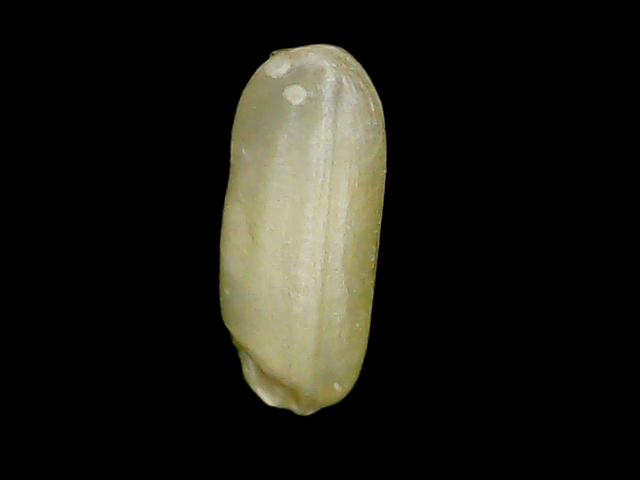
Rice variety: Binadhan24